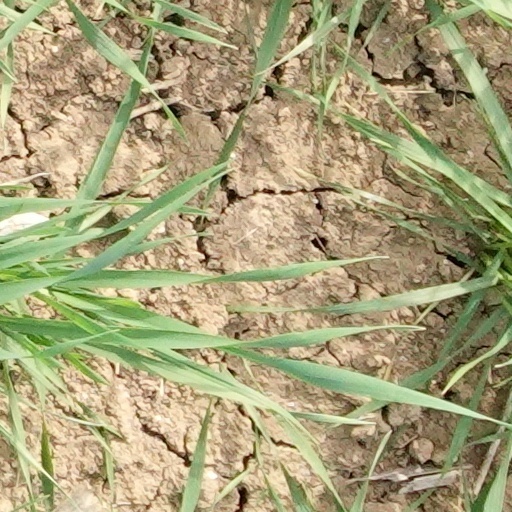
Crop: wheat